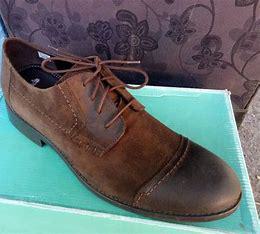
Brand: Clarks
Model: 100